Malta 2021 Stratospheric Balloon

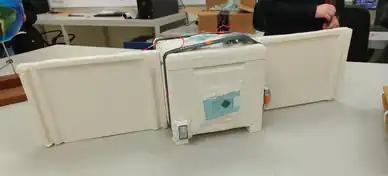
The scientific payload that was attached to the space balloon

The Malta 2021 Stratospheric Balloon was a stratospheric upper-atmosphere weather balloon launched on 13 August 2021 from the Esplora Complex in the small, island-nation of Malta. A false-advertising campaign before the launch stated that the balloon would be a "space balloon" despite the fact the stratospheric balloon only climbed to , short of the Kármán line. The launch succeeded an earlier, failed launch in which the balloon detached from its sensory payload due to an imbalance of forces acting on the balloon.